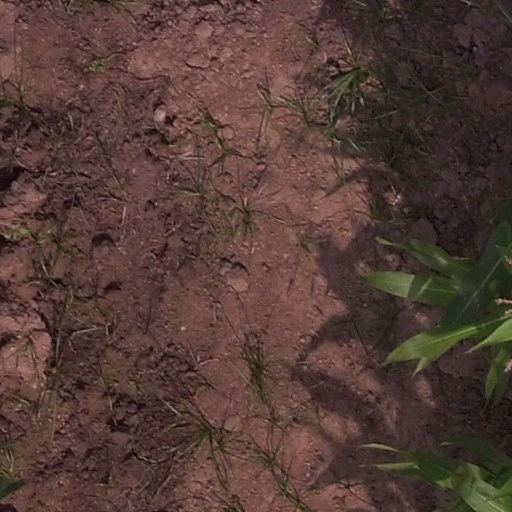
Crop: maize; corn